Linxia City

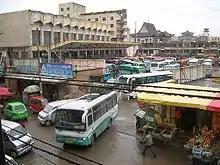
Linxia South Bus Station, with buses leaving for Lintao and Xiahe

The South Bus Station, situated near the Daxia River bridge over which S309 enters the city from the southeast, is served by for frequent (hourly or half-hourly service) buses to Lanzhou, Xiahe, Hezuo, Kangle, Hezheng. The same South Bust Station and the West Bus Station (located on G213 in the northern part of the city) also have a number of departures every day to major cities throughout Gansu and to Xining in the neighboring Qinghai.